Josephine Mutzenbacher

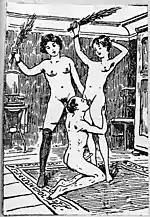
A sample illustration from a 1922 edition shows Pepi and Zenzi whipping a young male client.

The original Austrian publication was unillustrated, but a later pirated edition from 1922 contained black-and-white drawings, entirely pornographic as the text. These illustrations were bound in the archival copy of the first edition at the Austrian National Library, and have been reproduced at least in the hardcover edition of the 2018 English translation and in a 2019 Finnish translation, erroneously dated to 1906. Another illustrated German-language edition was published in the late 1960s in Liechtenstein with images by Jean Veenenbos (1932–2005).